School for Wives (film)

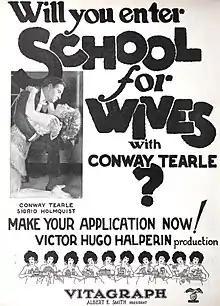
Advertisement

School for Wives is a 1925 American silent drama film directed by Victor Halperin and starring Conway Tearle, Sigrid Holmquist, and Peggy Kelly. It provided an early role for the future star Brian Donlevy. Based on Leonard Merrick's 1907 melodramatic novel "The House of Lynch", it was not well-received by critics.